Caspar, California

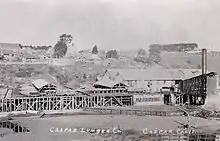
The Caspar Mill sometime in the 19th century

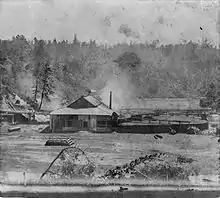
The Caspar Mill, 1866

Caspar was settled in 1857 by Siegfried Caspar, who later sold the land to Jacob Green Jackson, one of the founders of the Caspar Lumber Company, which turned Caspar into a significant logging town in Northern California from 1864 to 1955. Pilings from the mill can be seen on Caspar Beach south of the community. The mill was featured on the cover of a 1938 "National Geographic" magazine.